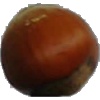
Label: Nut Forest 1